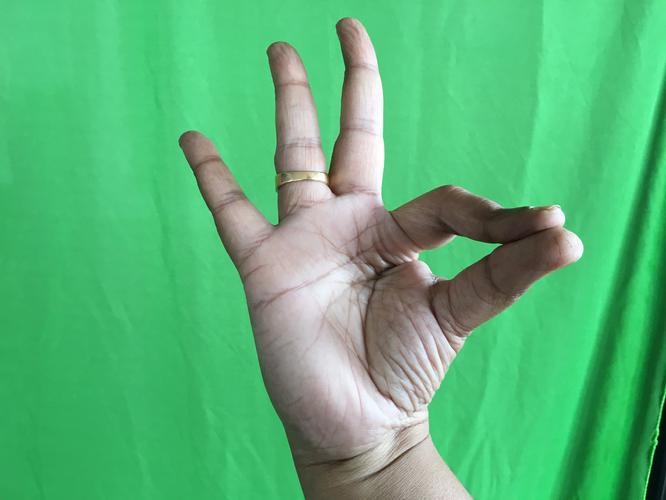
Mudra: Hamsasyam
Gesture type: single_hand